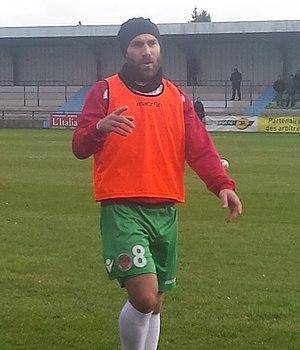
Baptiste Anziani avant le match Lens B - Sedan, au Stade François-Blin d'Avion, match comptant pour le championnat de France de CFA (quatrième division française), le 24 janvier 2015.